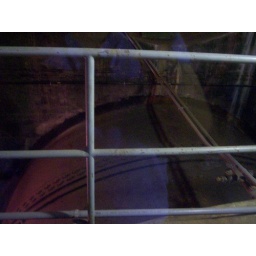
We were in a little room over the tubes. The force of the water made the floor shake. Not fun.